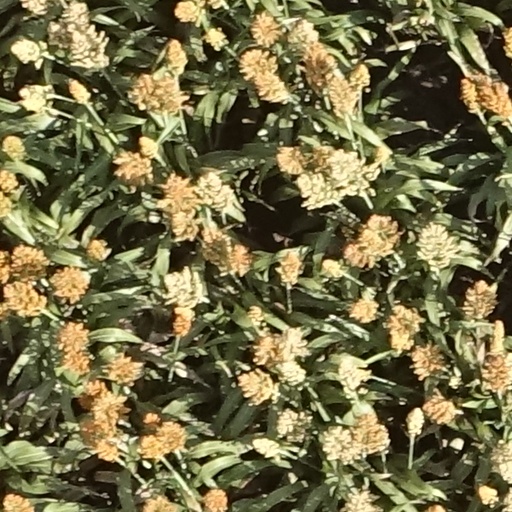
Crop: sorghum